Gacrux

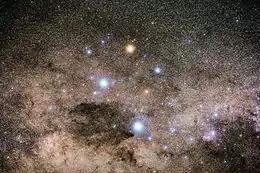
The constellation Crux, with the reddish star Gacrux at the top of the constellation (north) in this image

"γ Crucis" (Latinised to "Gamma Crucis") is the star's Bayer designation. Gacrux is currently at roughly 60° south declination. It was known and visible to the ancient Greeks and Romans as it was visible north of 40° latitude because of the precession of equinoxes. Oddly, it lacked a traditional name. The astronomer Ptolemy counted it as part of the constellation of Centaurus. The name "Gacrux" was coined by astronomer Elijah Hinsdale Burritt (1794-1838) as a contraction of the Bayer designation. In 2016, the International Astronomical Union organized a Working Group on Star Names (WGSN) to catalog and standardize proper names for stars. The WGSN's first bulletin of July 2016 included a table of the first two batches of names approved by the WGSN, which included "Gacrux" for this star.